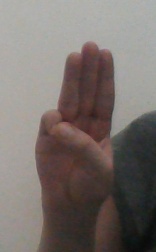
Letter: thaa